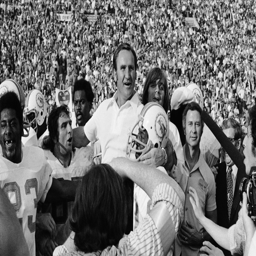
sports team , coached by american football player , win super bowl and become the only team in history to win a championship with an undefeated record .